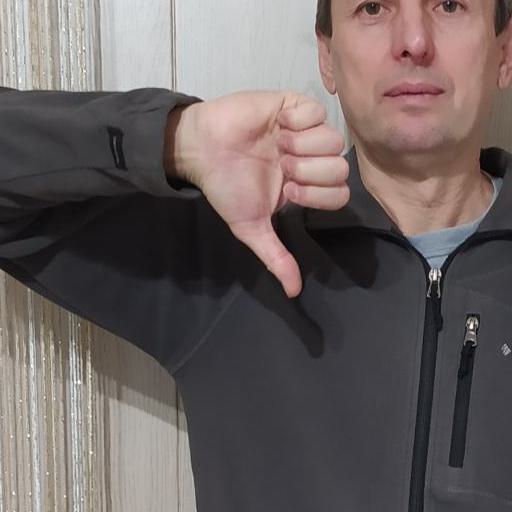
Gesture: dislike